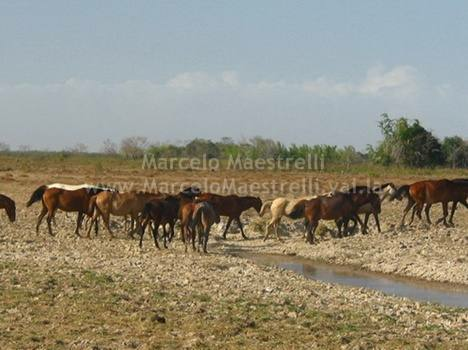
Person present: No